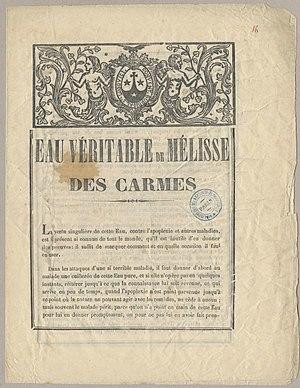
Publicité pour l'Eau de Mélisse, à Bordeaux
L'Eau de mélisse des Carmes Boyer est une préparation alcoolisée à base de mélisse et d'eau distillée. Elle est également nommée « eau de mélisse ». La recette comprend 23 ingrédients, 14 plantes et 9 épices, et de l'alcool à 80°. Sa recette et son flaconnage sont pratiquement inchangés depuis 1611. Marque protégée, puis déposée, elle est vendue principalement en pharmacie.